Gödenroth

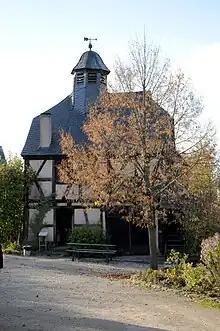
Former town hall

Gödenroth’s former town hall became in 1974 the first building to be moved in pieces and reassembled at the “Roscheider Hof” open-air museum. It stands as an example of town halls in Evangelical municipalities in the Hunsrück. Catholic municipalities were subject to the Electorate of Trier, which would brook no municipal self-governance. The ground floor was for a time used as a municipal poorhouse. The carriage house served first to lodge small animals and then later to house the firefighting equipment.